Lake Shala

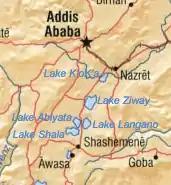

Lake Shala (also spelled Shalla) is an alkaline lake located in the Ethiopian Rift Valley, in the Abijatta-Shalla National Park.